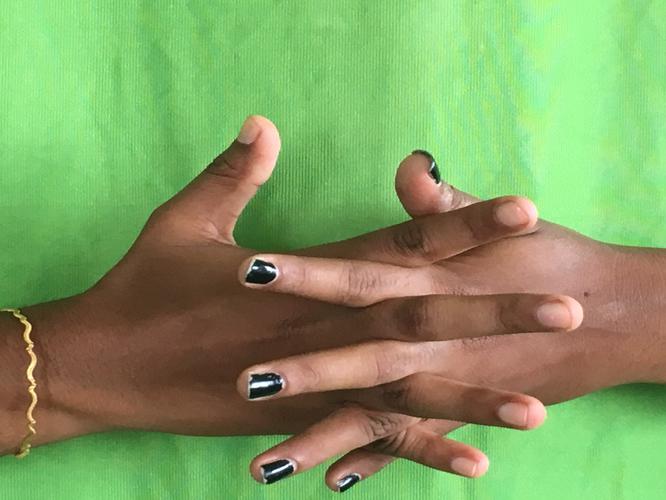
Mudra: Karkatta
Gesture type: double_hand